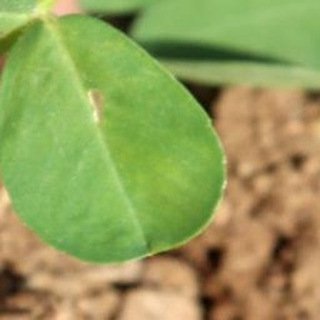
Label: healthy_groundnut